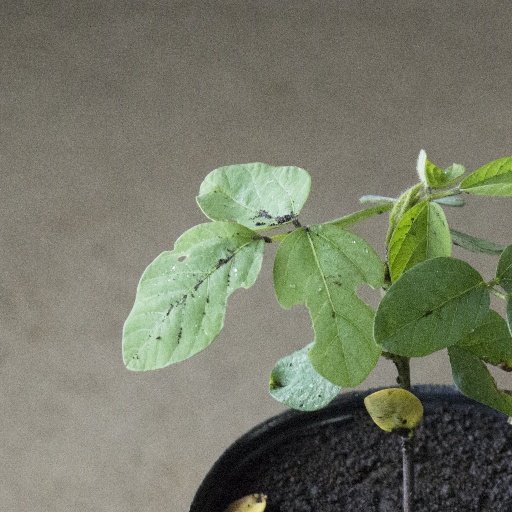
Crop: soybean